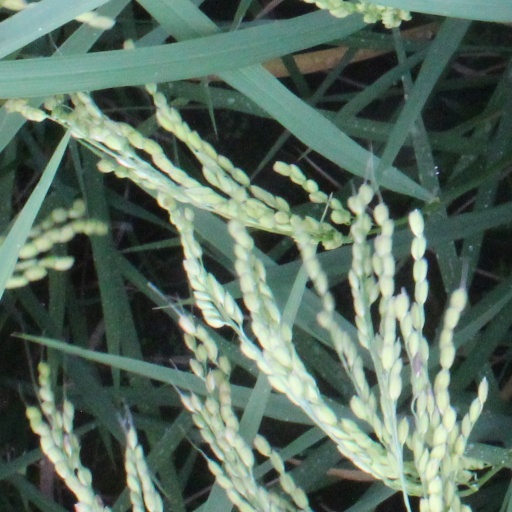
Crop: rice